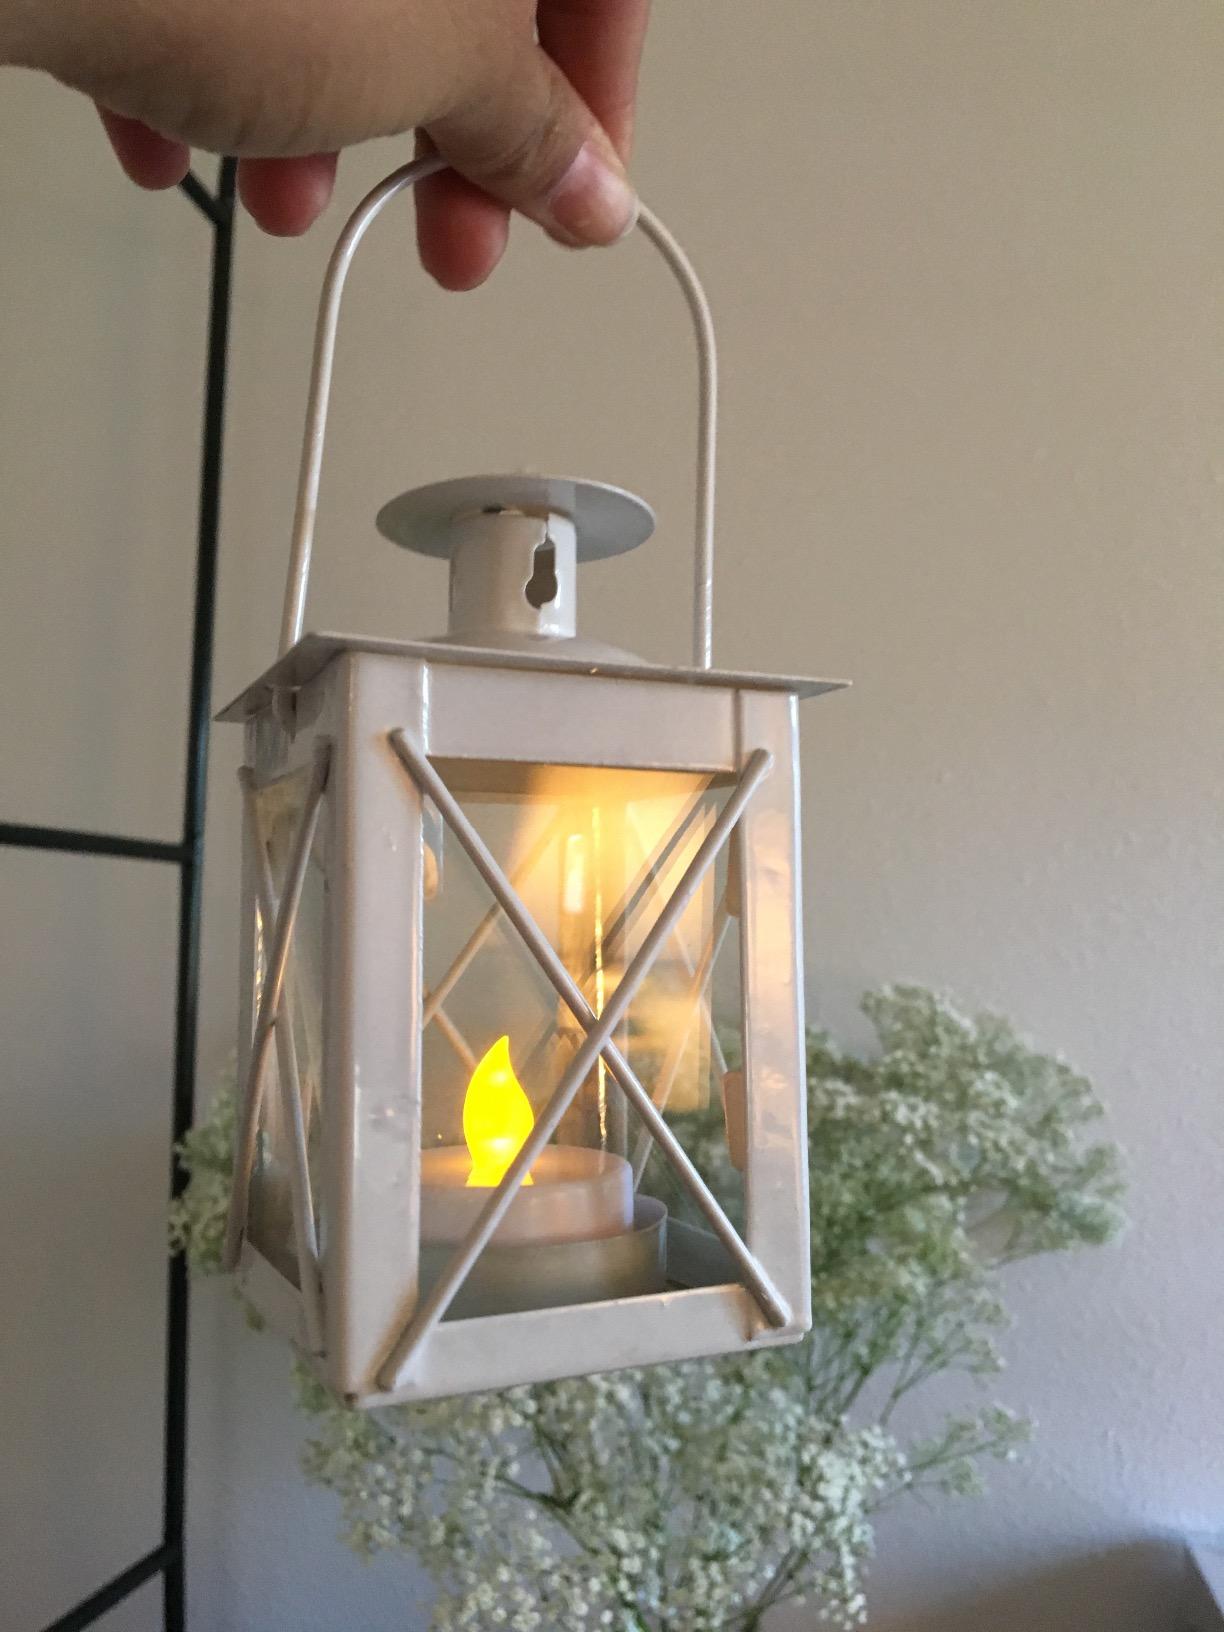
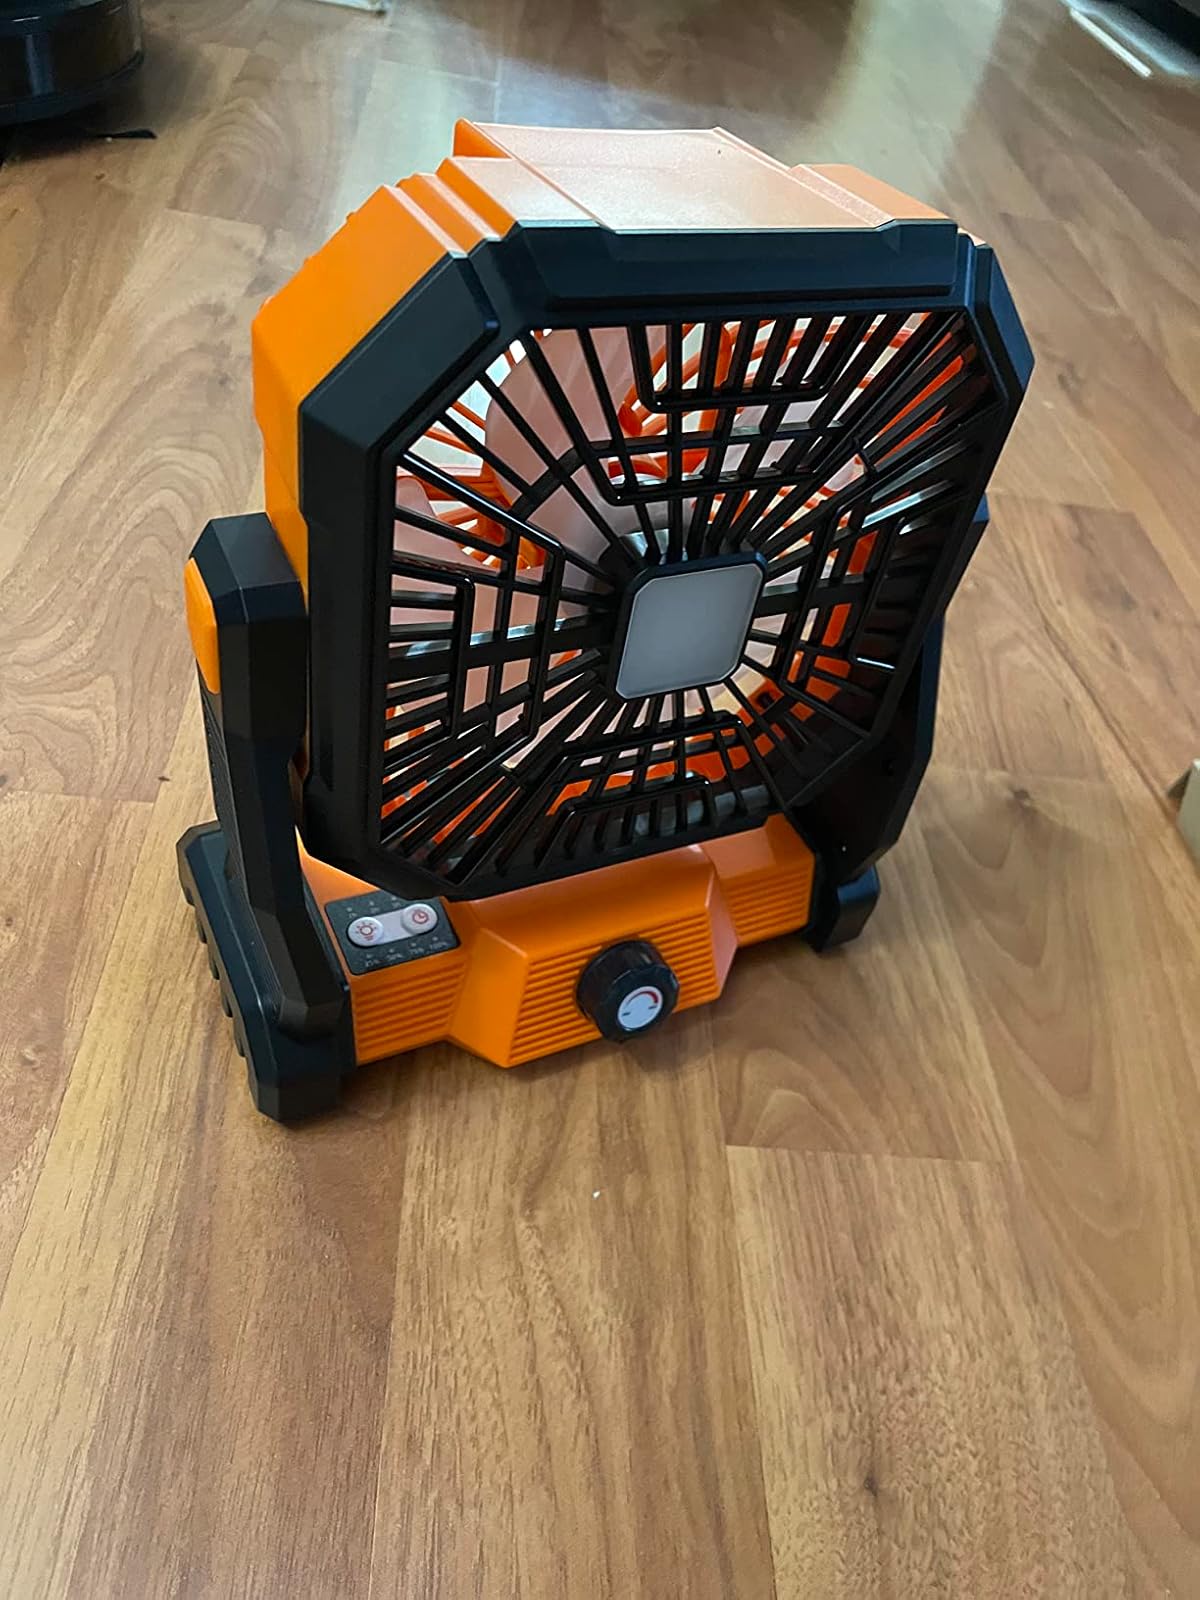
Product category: lantern
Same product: no